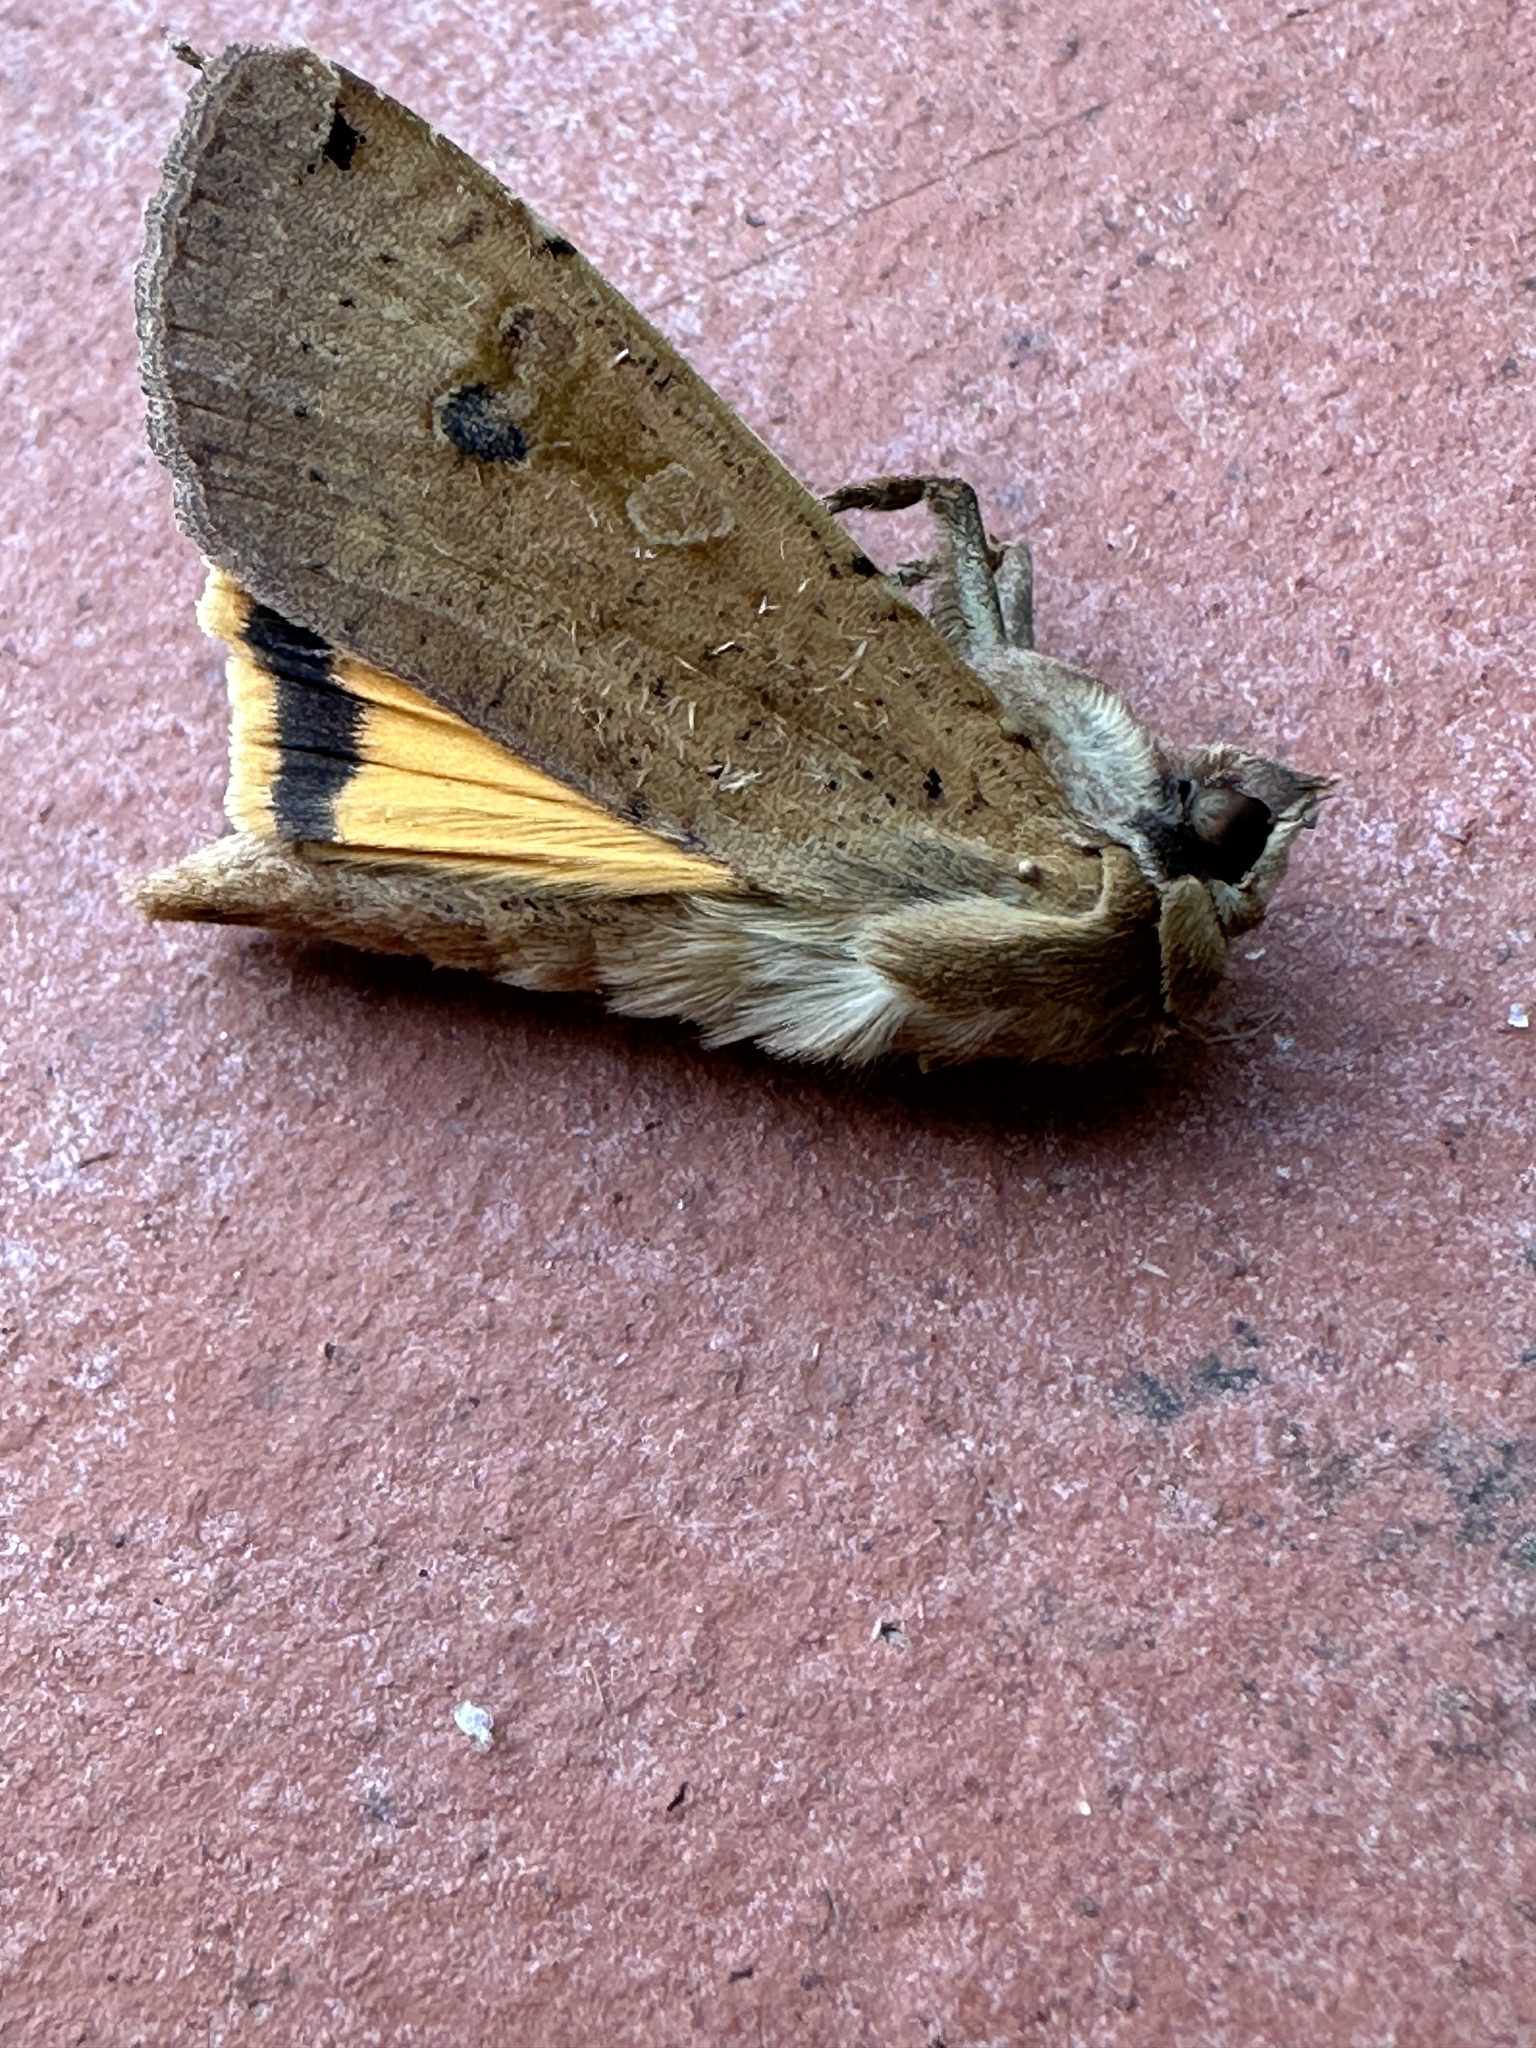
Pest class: cutworms